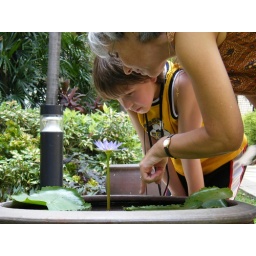
Nana Alison shows Mike the fish in the water garden.